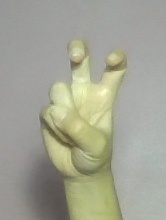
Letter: toot